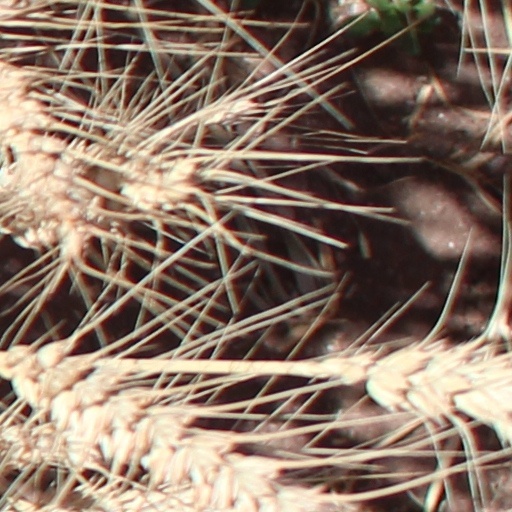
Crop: wheat